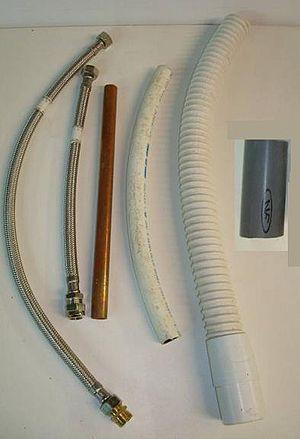
Différents tubes de robinetterie-plomberie
Les tuyaux souples, comme les tuyaux rigides, sont soumis à des normes de qualité et de sécurité selon l’emploi qui en est fait. Ils existent en une multitude de matières naturelles, synthétiques, métallique flexible, toile et un mélange de plusieurs variétés de matières.